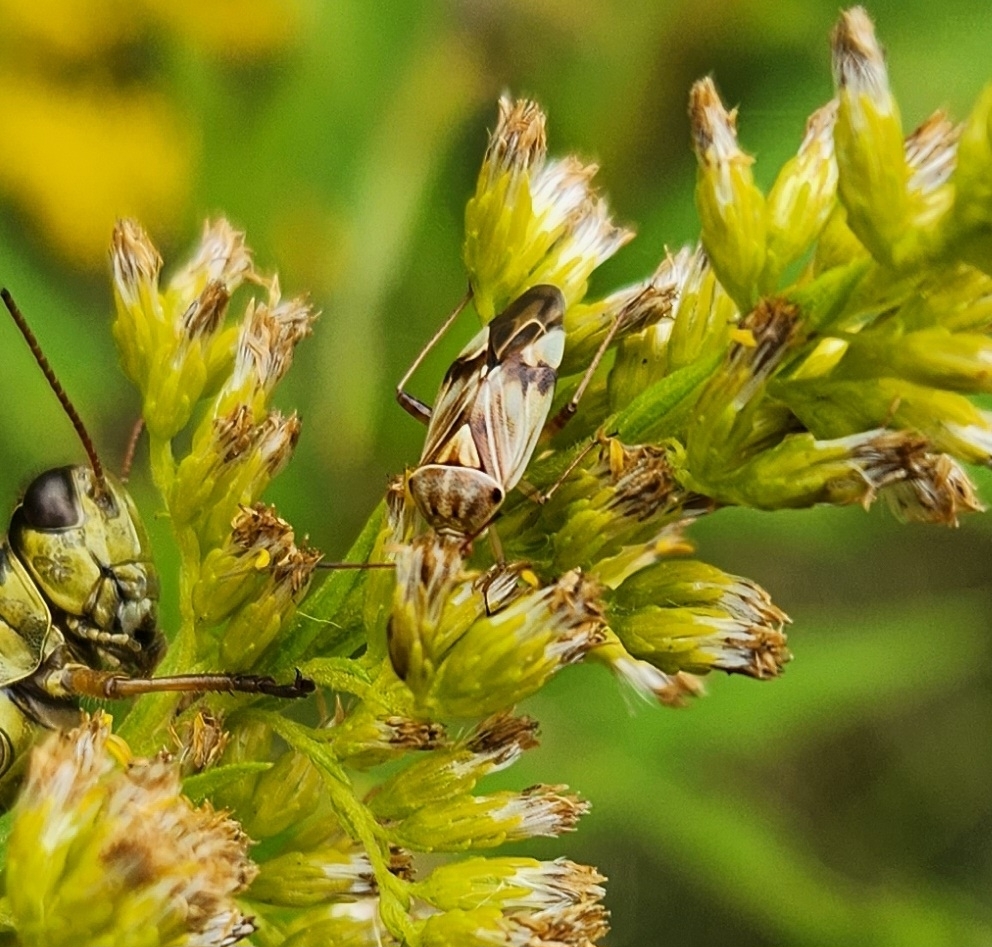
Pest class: lygus_bug